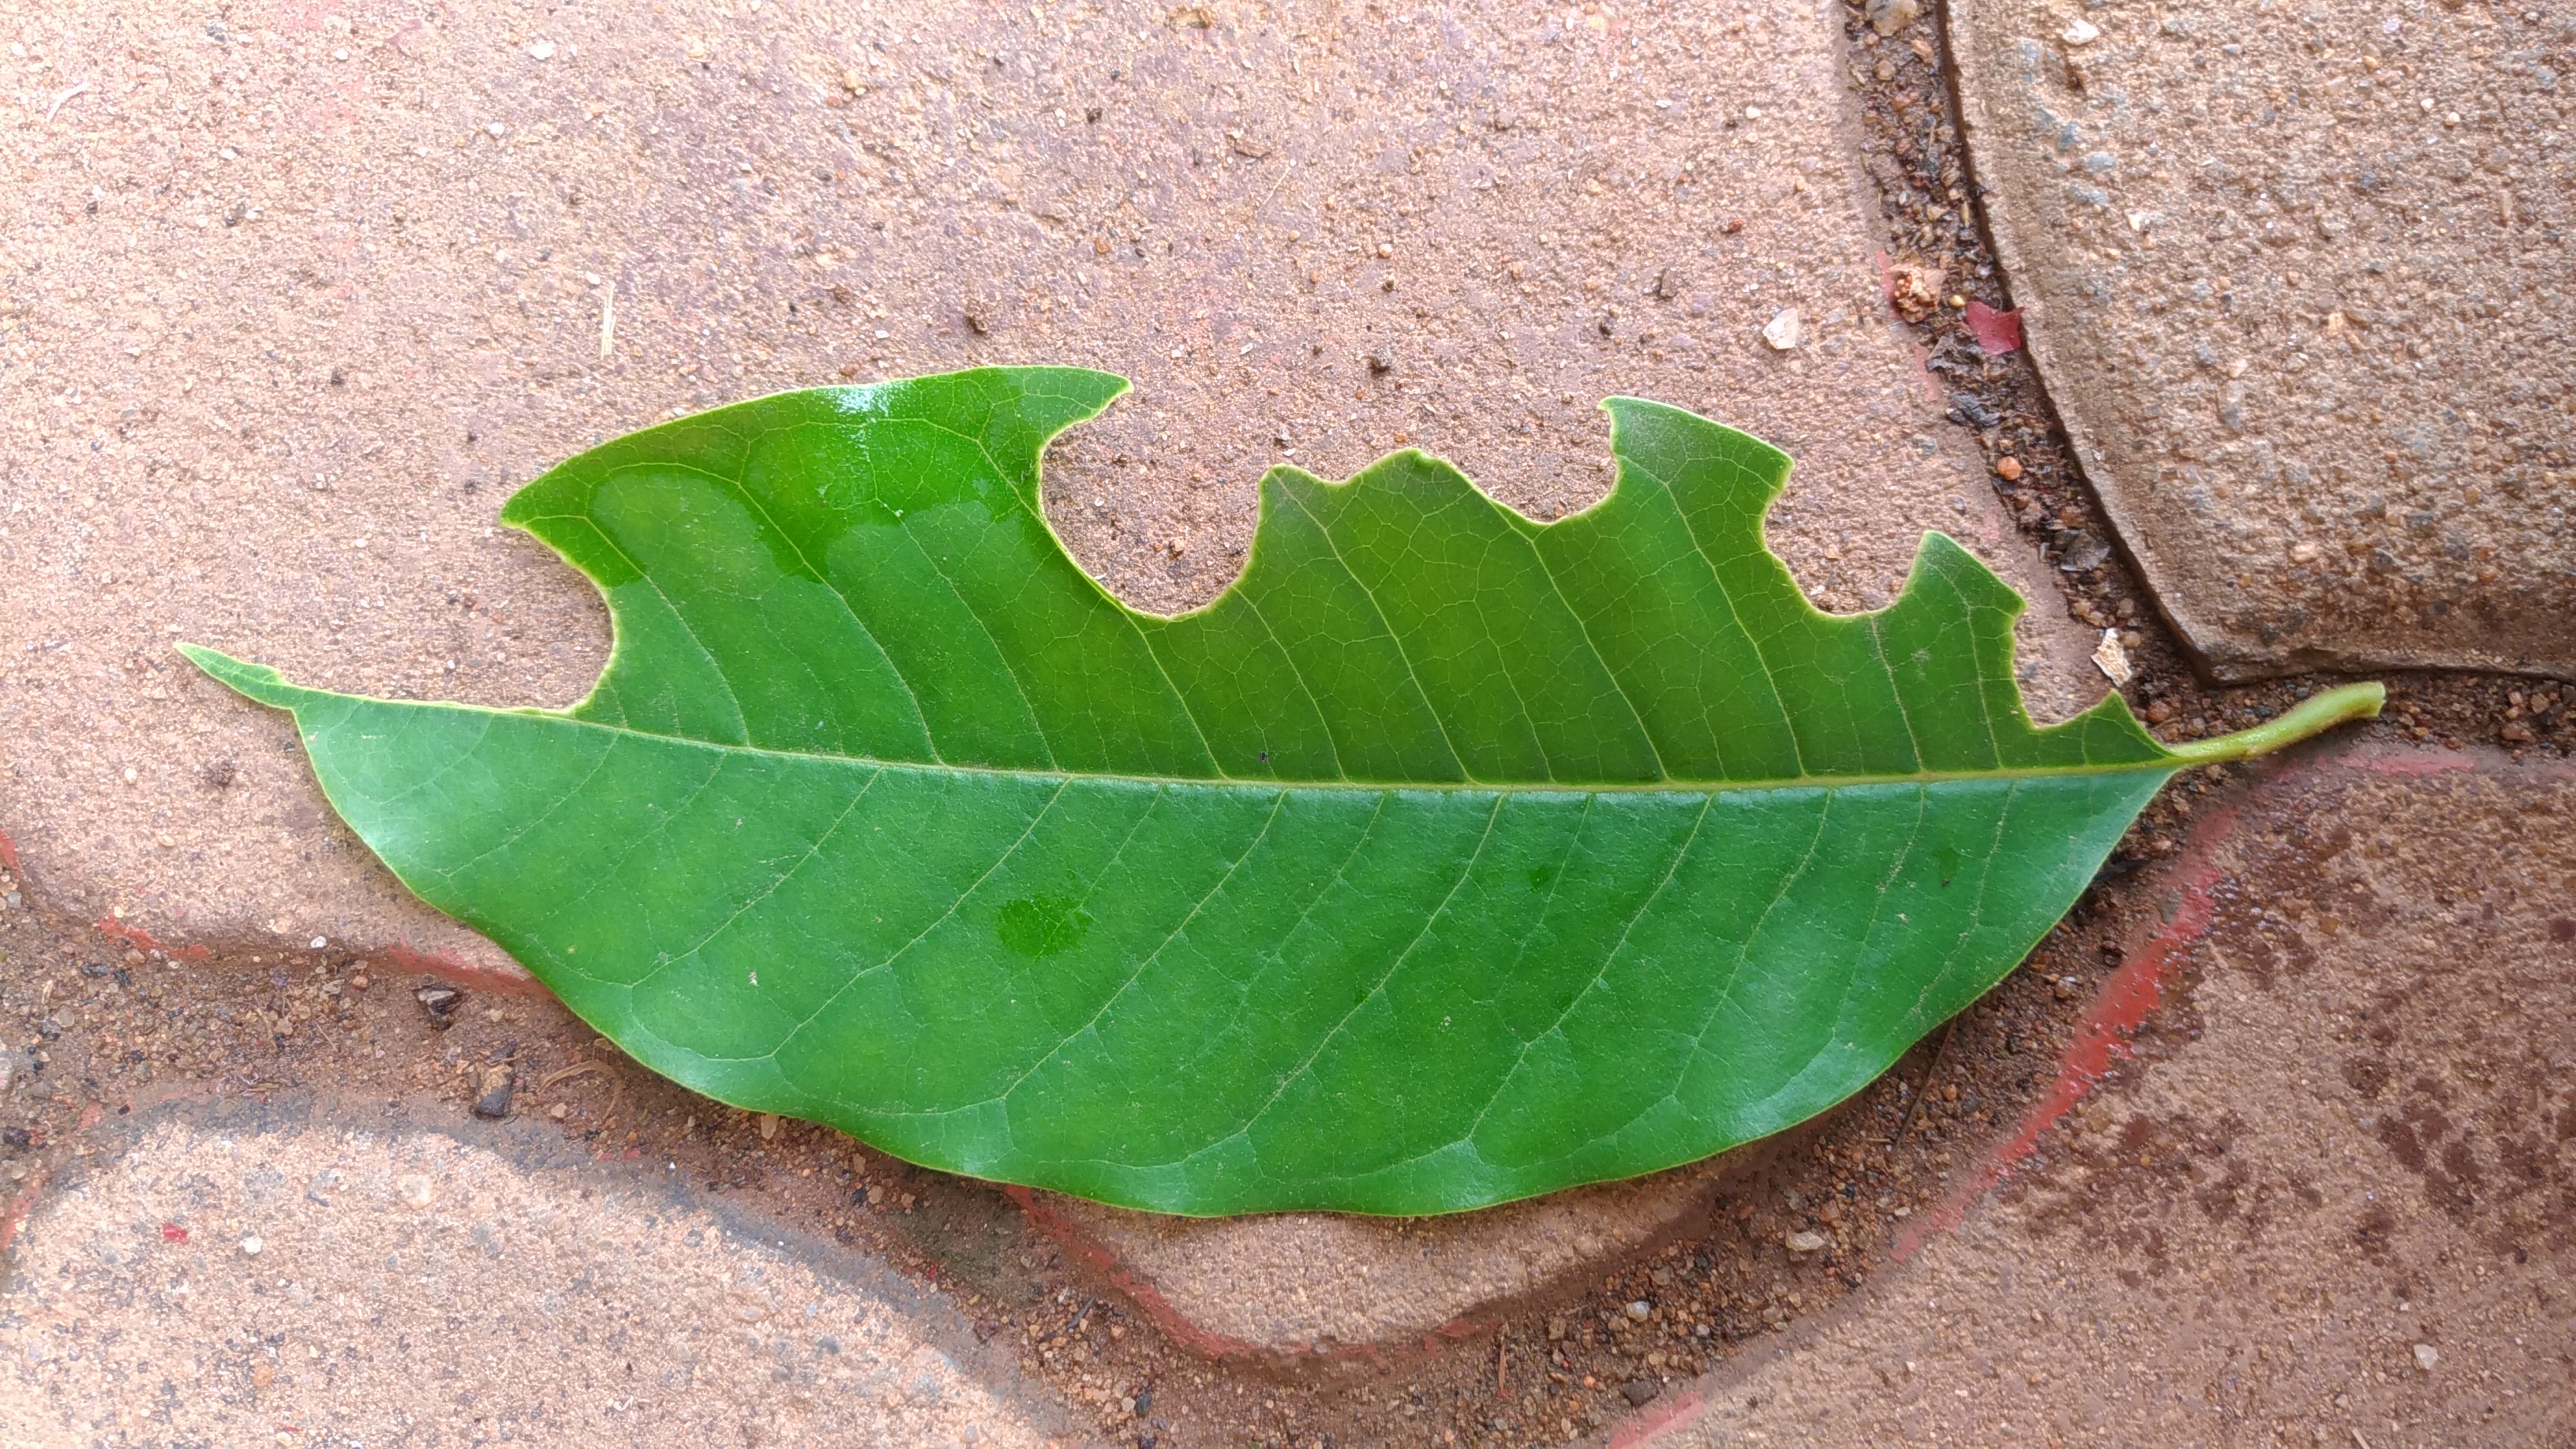
Plant: Coffee